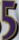
Number: 5